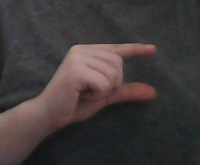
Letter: dal